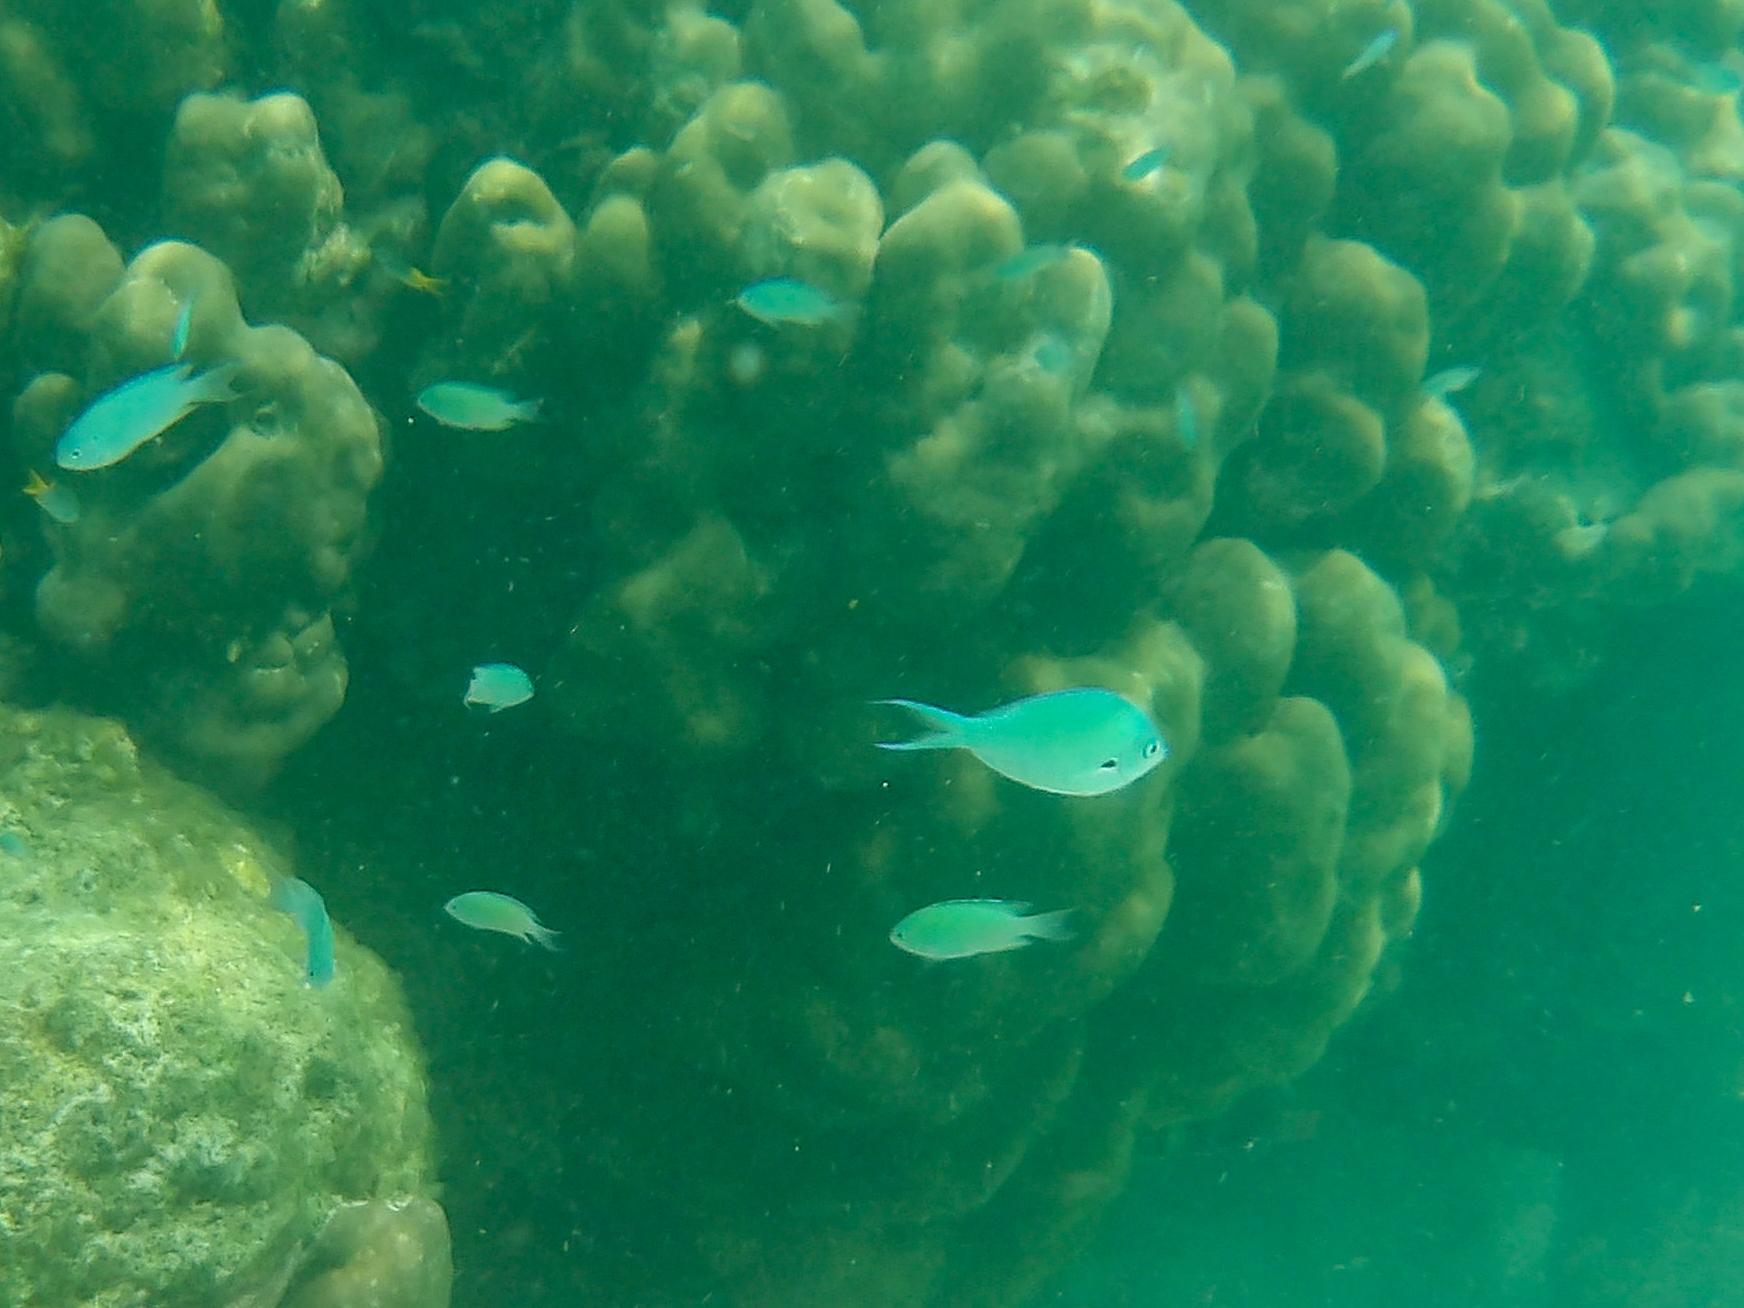
Chromis viridis (Blue-green Chromis)